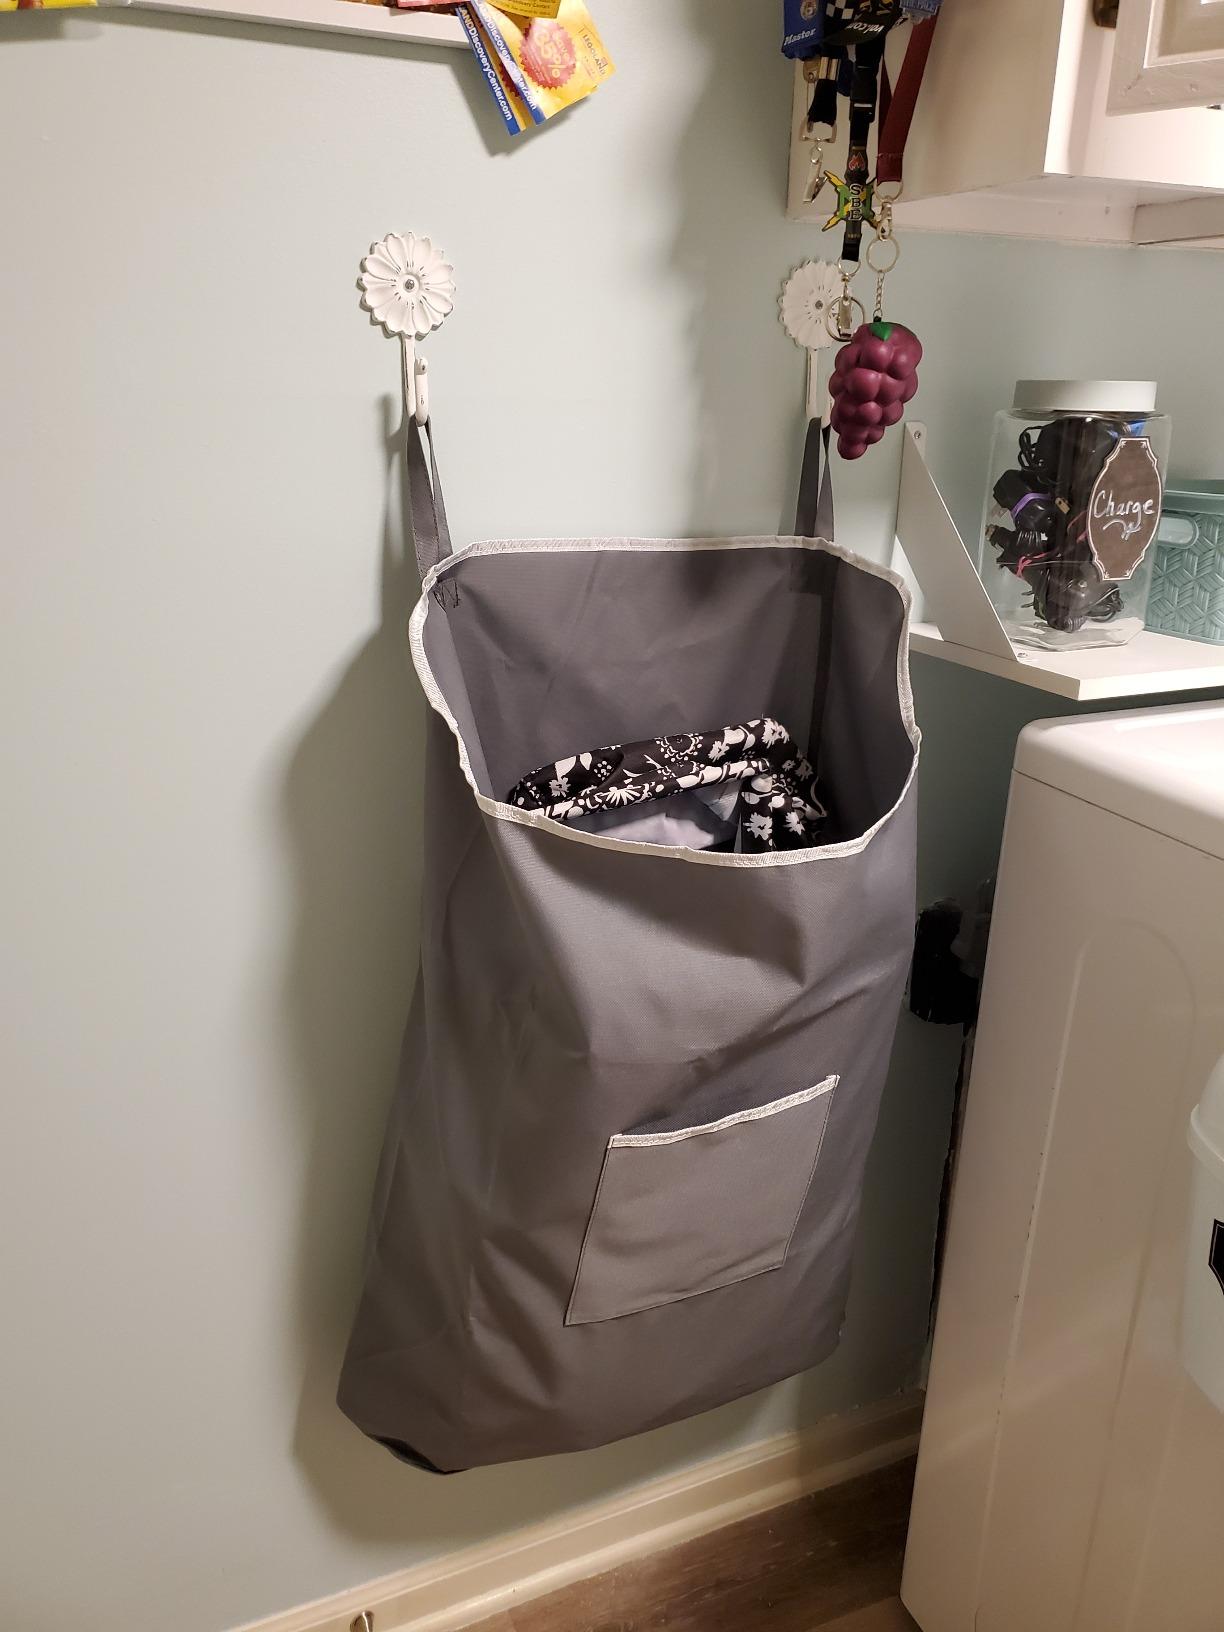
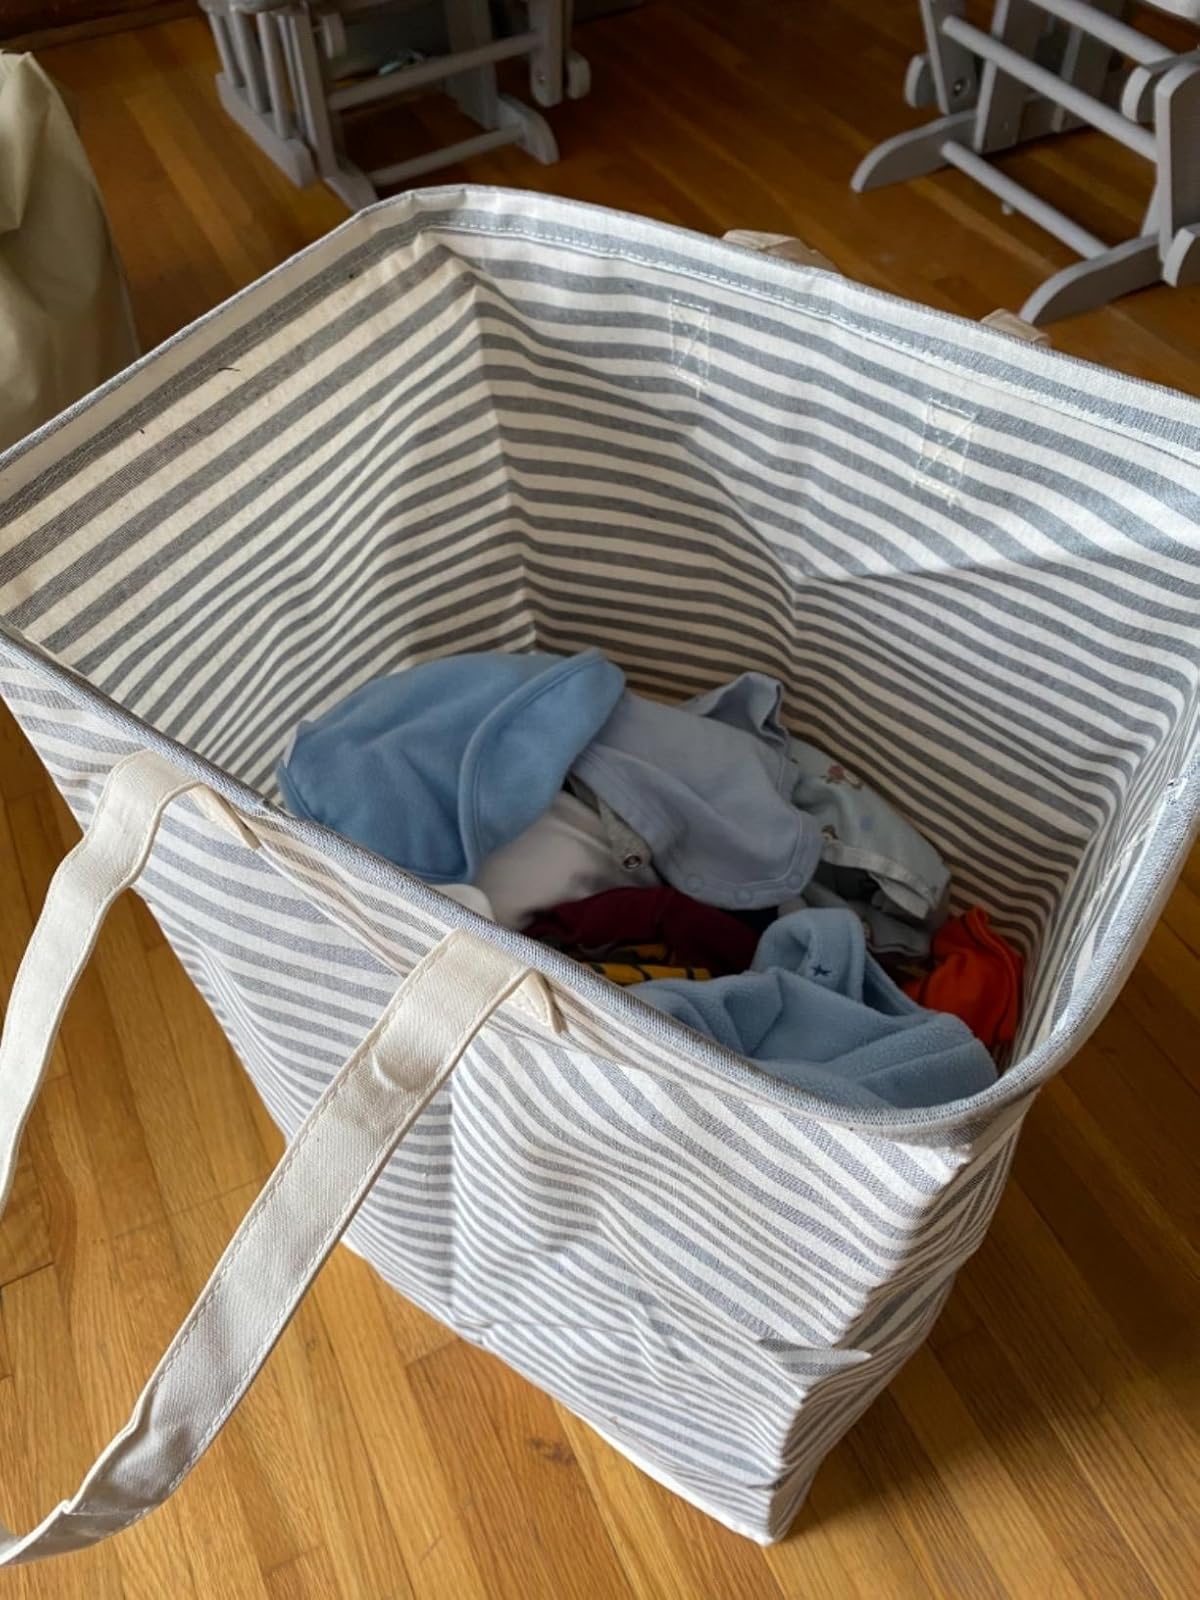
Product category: items_hamper
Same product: no